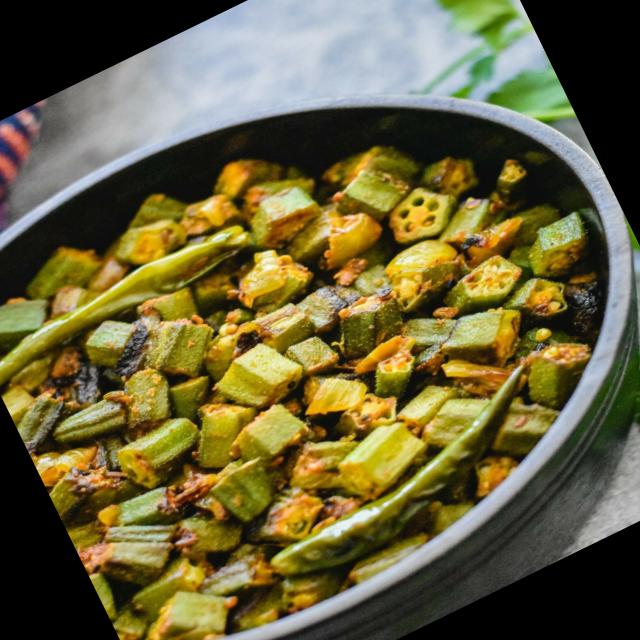
Dish: bhindi_masala